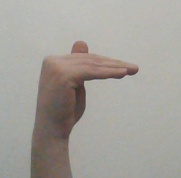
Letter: khaa